Ed Markey

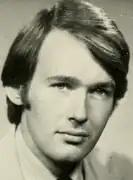
Edward Markey, 1975

After graduating, Markey worked as a lawyer in private practice. He served in the United States Army Reserve from 1968 to 1973, attaining the rank of Specialist 4. He joined while a junior in college, and has said that he enlisted before knowing whether he would receive a Vietnam War draft notice. Markey also said that even though he opposed the war, he would have answered the induction notice and gone to Vietnam if he had been drafted, despite having secured a position in the Reserve. His South Boston reserve unit included Thomas P. O'Neill III, Steve Grossman, and Markey's brothers Richard and John.